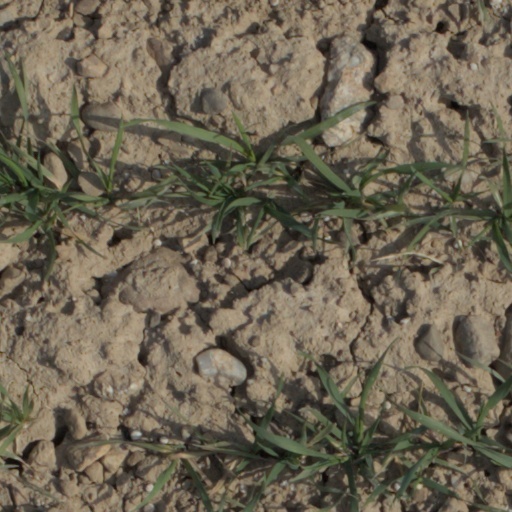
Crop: wheat